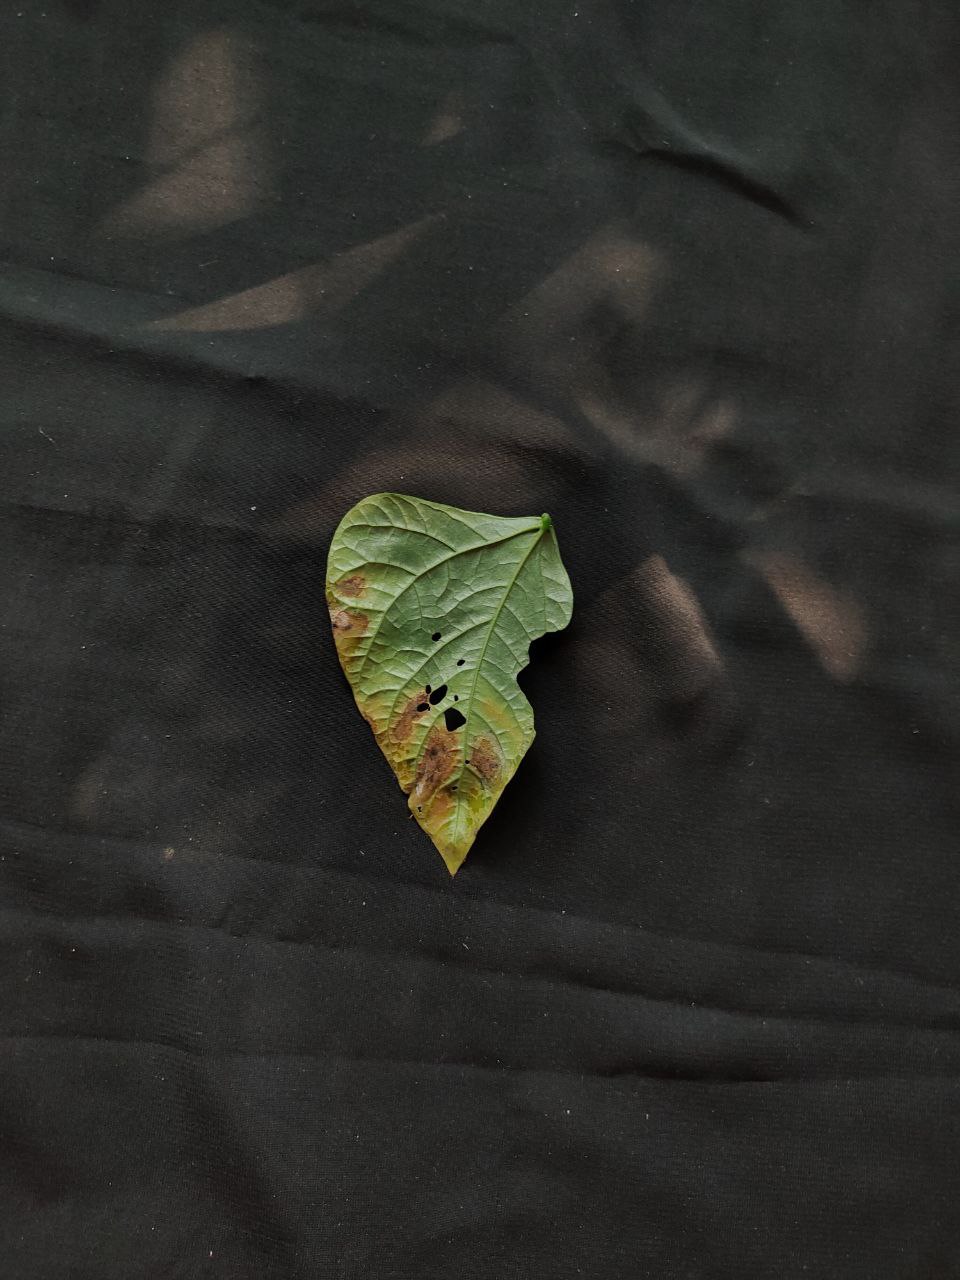
Crop: cowpea
Leaf condition: Bacterial wilt